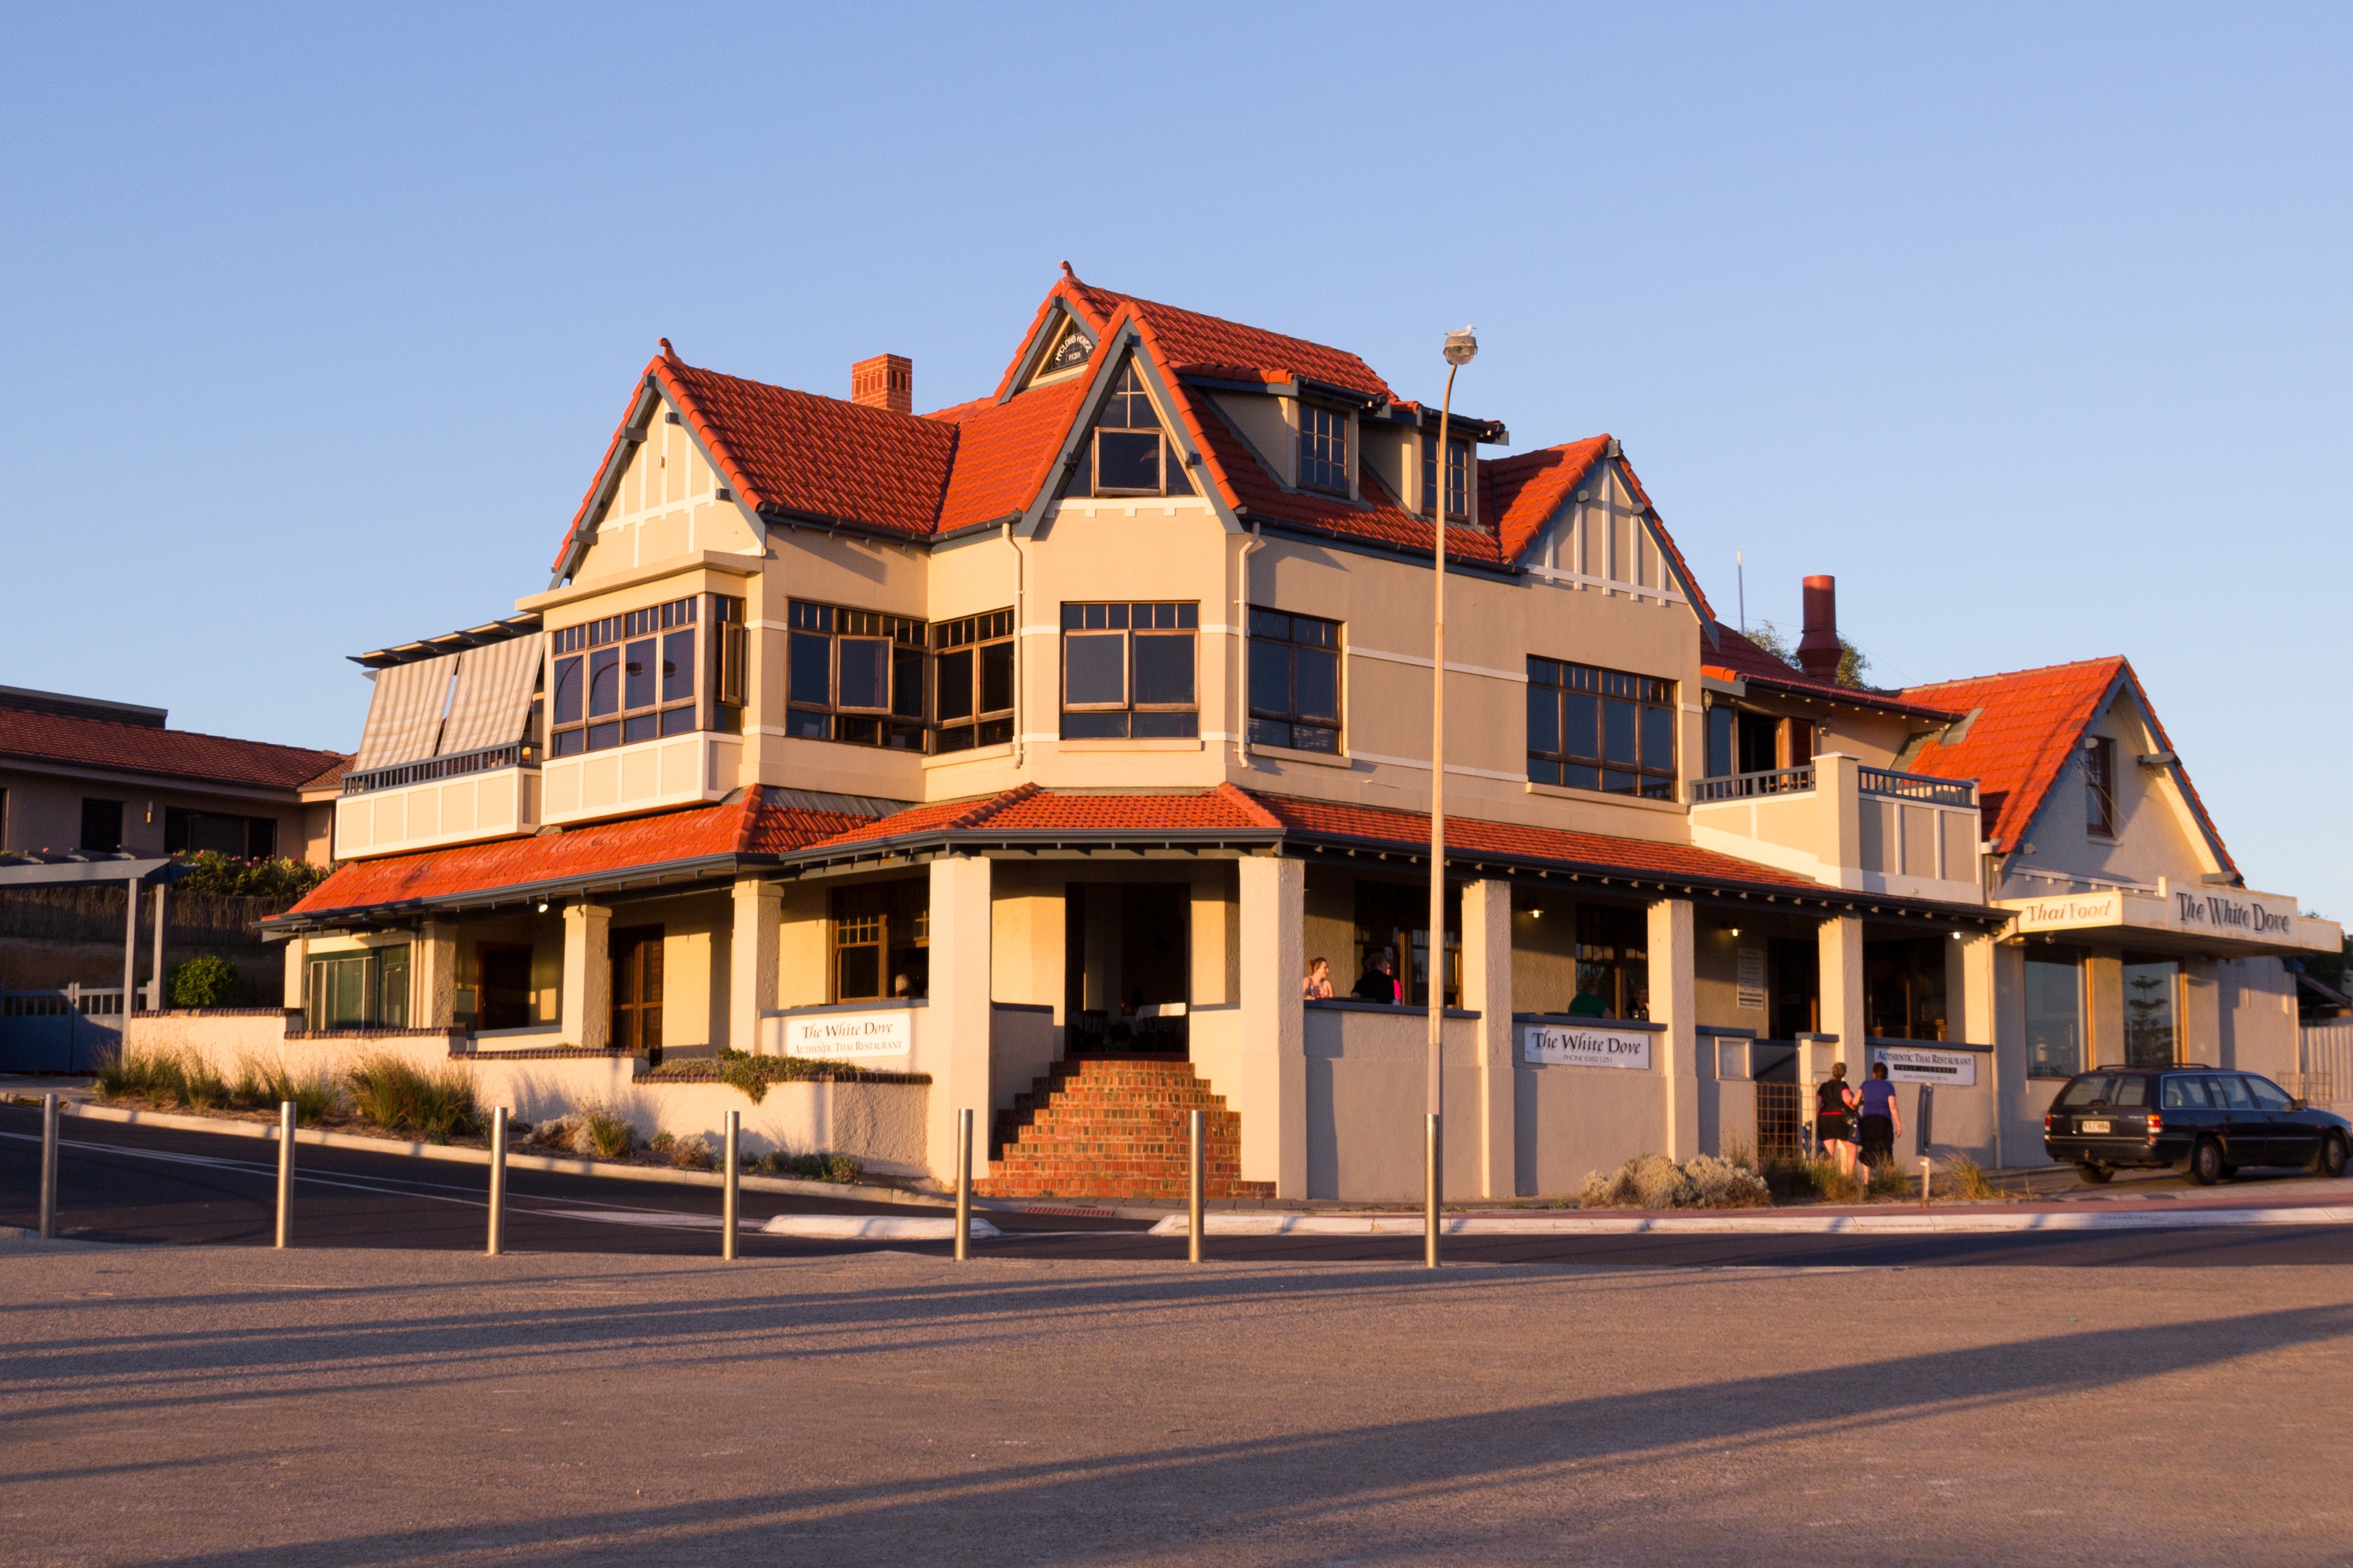
architecture, sunset, house, town, roof, building, home, suburb, evening, facade, property, lunch, eating, resort, dinner, local, estate, neighbourhood, real estate, residential area, local pub